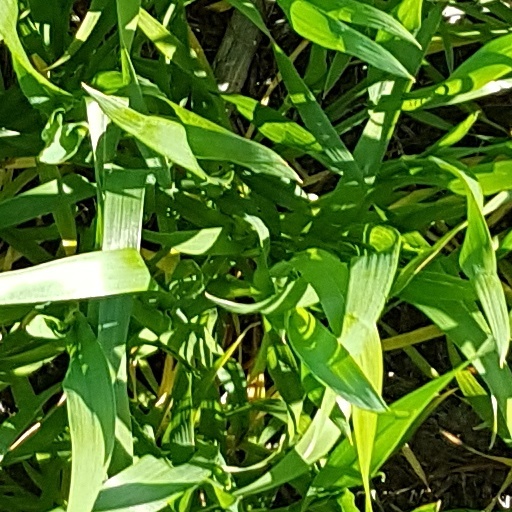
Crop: wheat